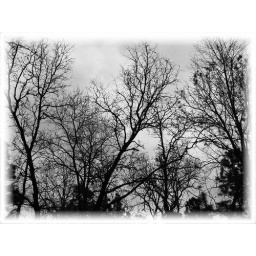
Bare tree limbs against a gray sky. B&amp;amp;W conversion enhanced with multiply layer.